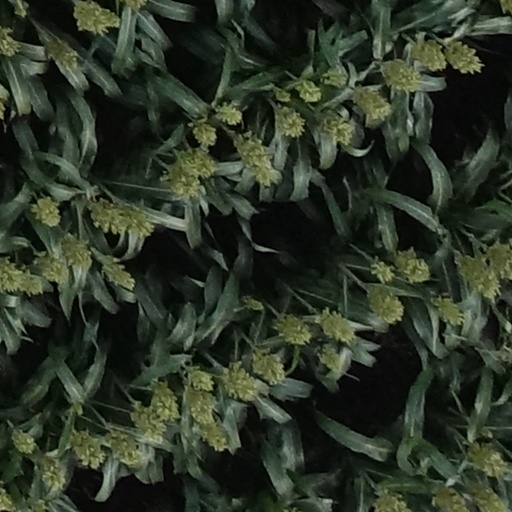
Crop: sorghum